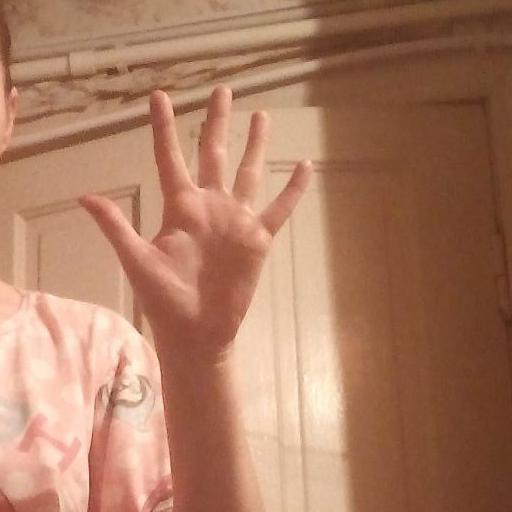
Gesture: palm